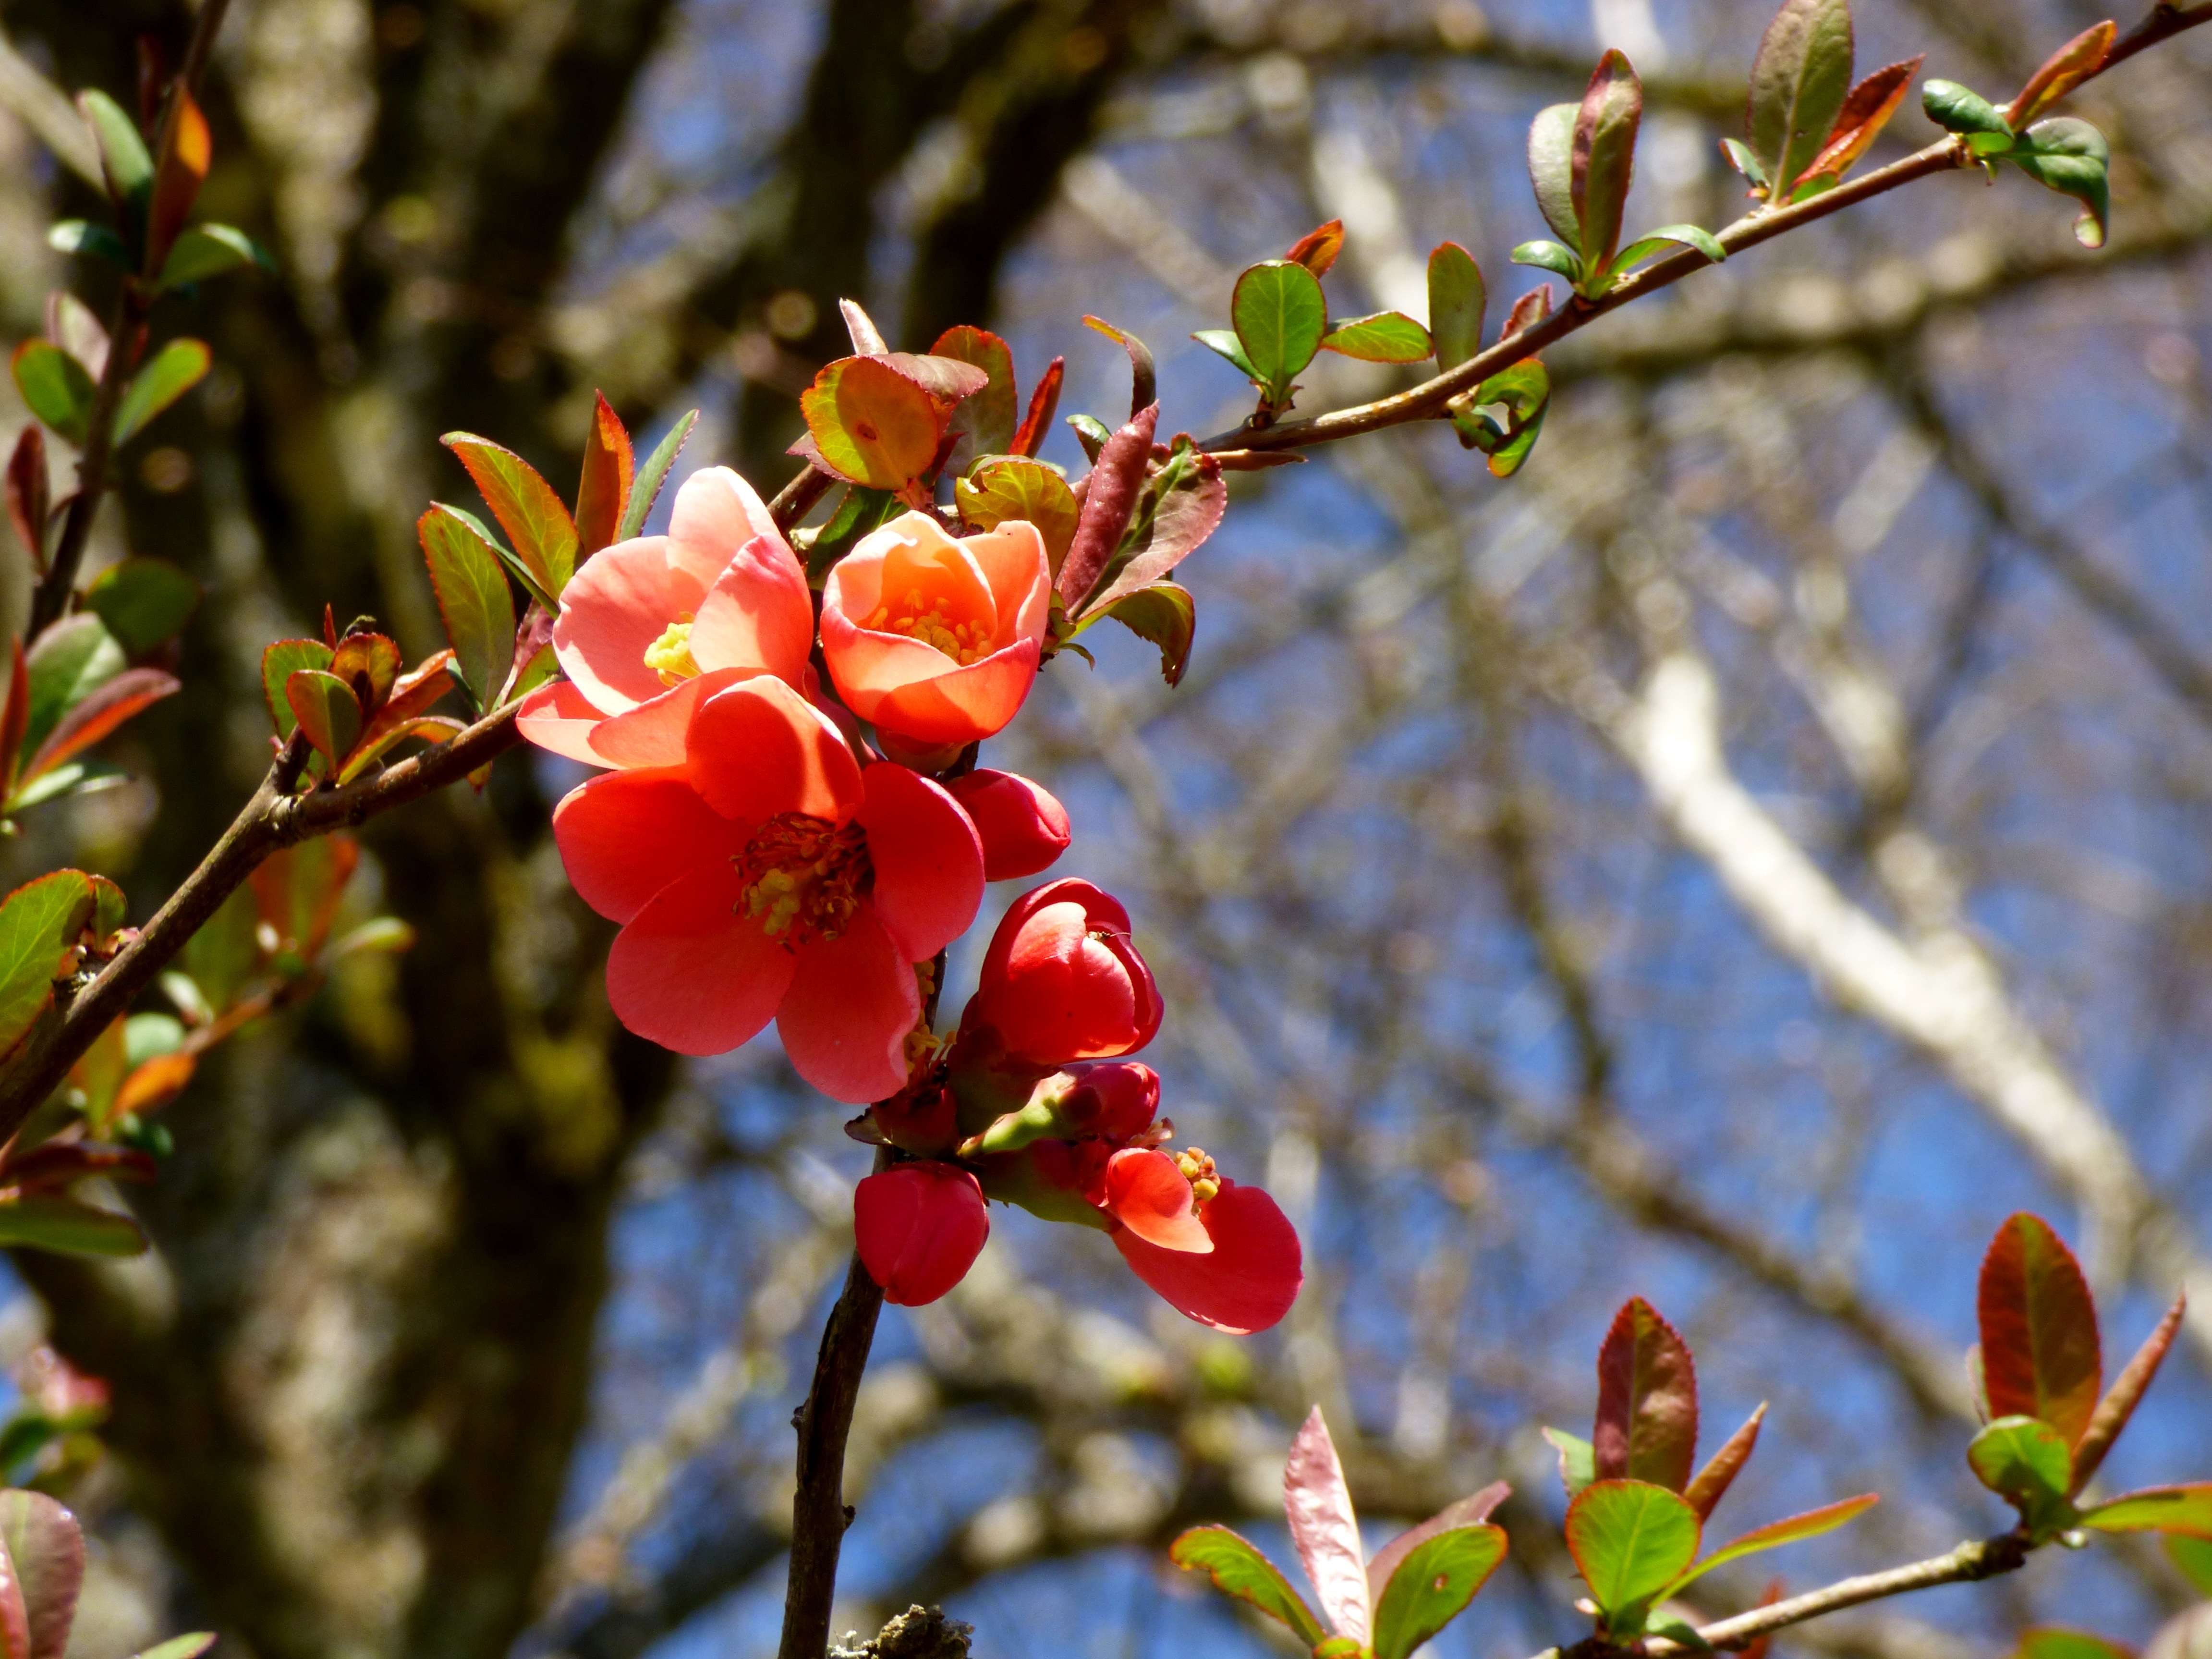
tree, nature, branch, blossom, plant, fruit, leaf, flower, bloom, food, spring, produce, autumn, botany, garden, pink, flora, season, shrub, macro photography, flowering plant, woody plant, land plant